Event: Ecuador Earthquake
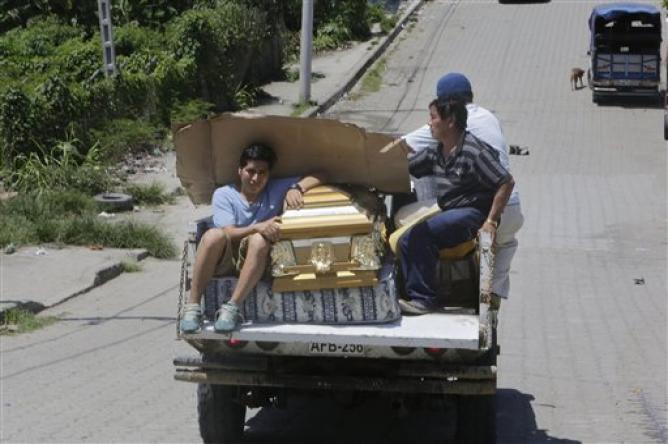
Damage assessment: no_damage